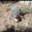
Label: crocodile